Lei Feng

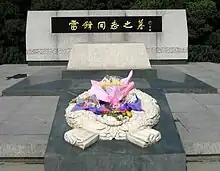

Lei Feng's story continues to be referenced in popular culture. A popular song by Jilin singer Xue Cun (雪村) is called "All Northeasterners are Living Lei Fengs". A 1995 release, originally notable only for its use of Northeastern Mandarin, it shot to nationwide fame when it was combined with kitsch animations on the Internet in 2001. In March 2006, a Chinese organization released an online game titled "Learn from Lei Feng Online" (学雷锋) in which the player has to do good deeds, fight spies, and collect parts of Mao Zedong's collection. If the player wins, he or she gets to meet Chairman Mao in the game. In the 21st century his image has been used to sell items including, in one case, condom packaging.